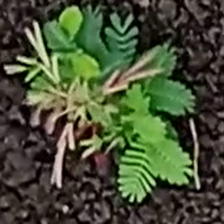
Weed species: Dwarf_cassia_(Chamaecrista pumila)